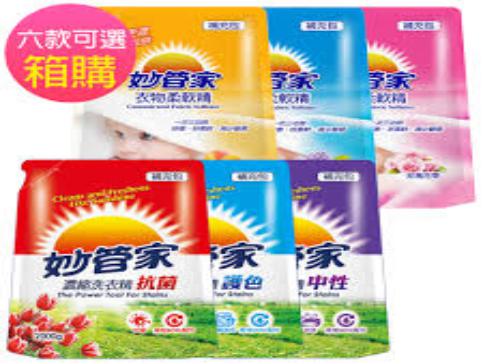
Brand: magicamah
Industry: Necessities